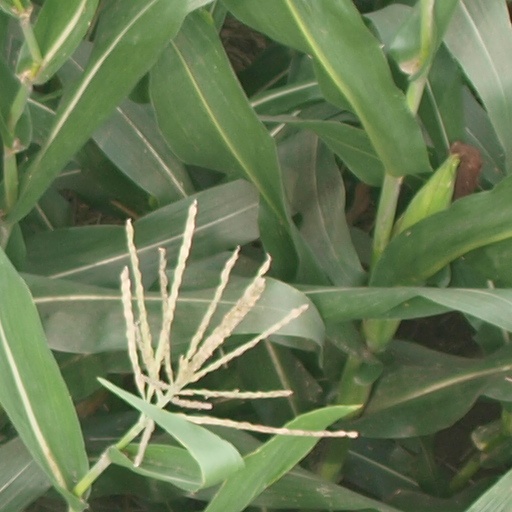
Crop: maize; corn